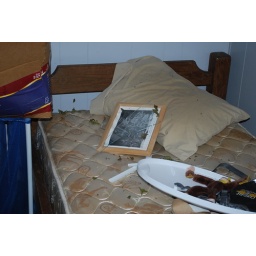
fortunately the only piece of furniture in the room with the broken window is a twin bed